Answer in natural language. Which object is closer to the camera taking this photo, abstract painting in a black frame or dark brown wooden dresser with six drawers? Choose between the following options: abstract painting in a black frame or dark brown wooden dresser with six drawers
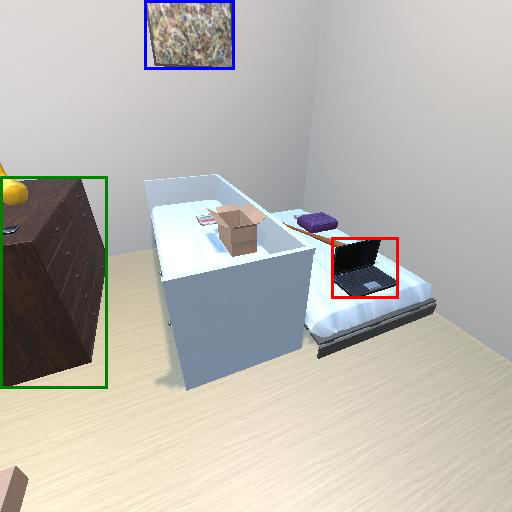
<answer>dark brown wooden dresser with six drawers</answer>